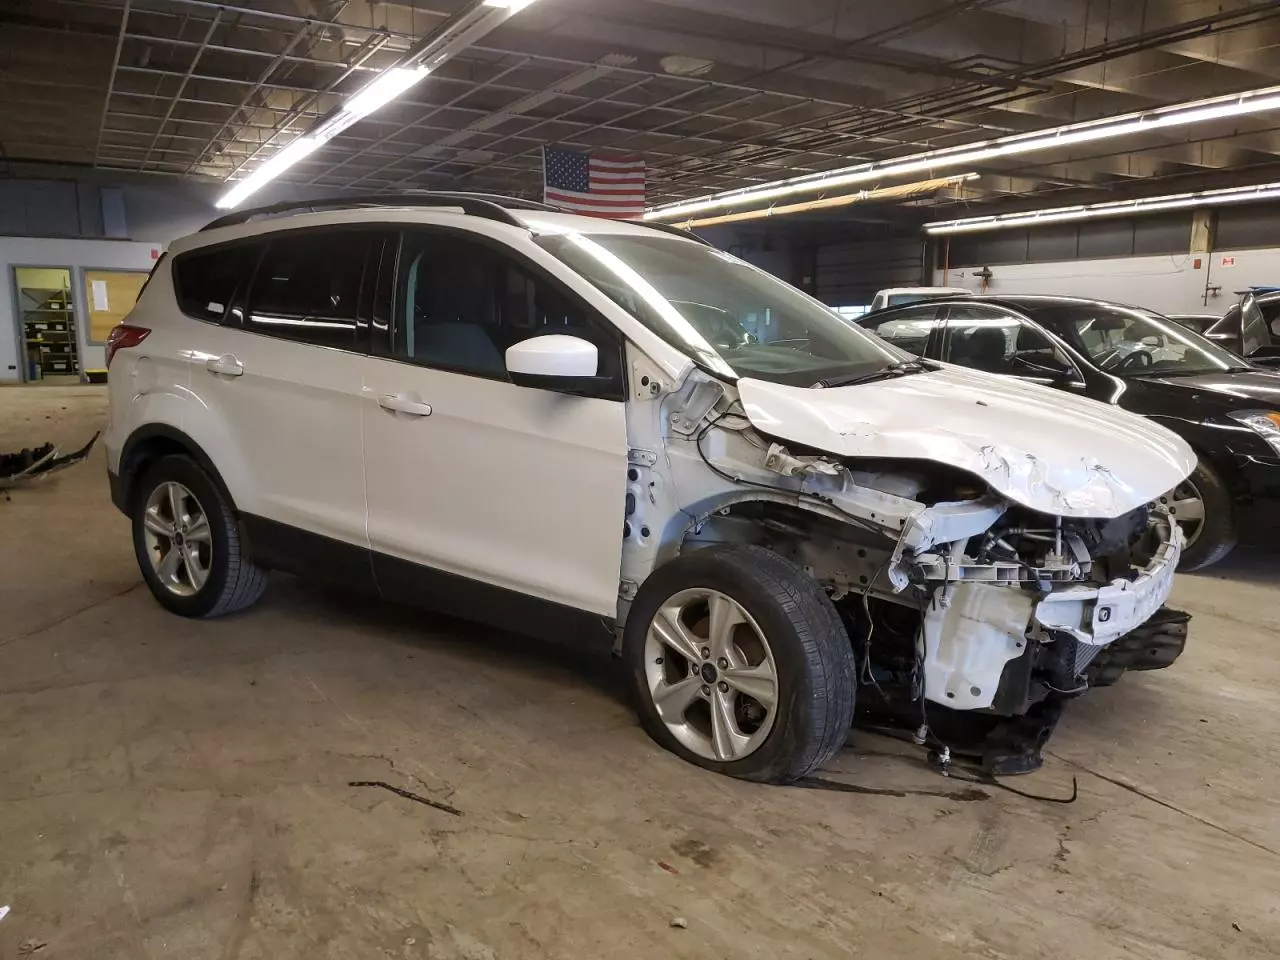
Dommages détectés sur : pare-choc avant, feu avant droit, capot, aile avant droite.
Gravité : majeur